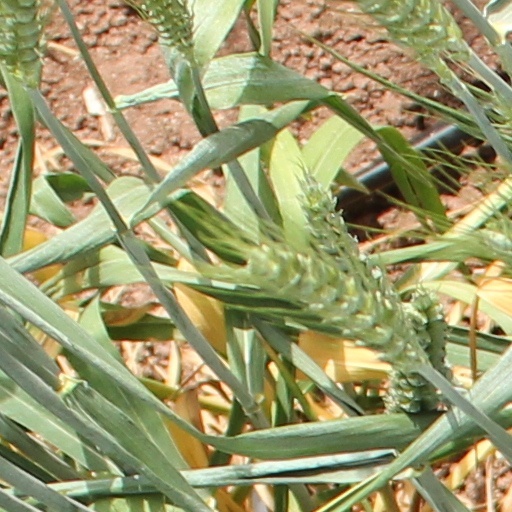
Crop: wheat